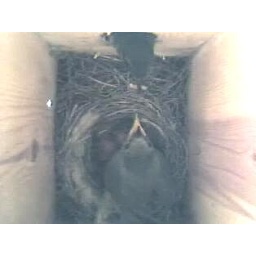
Male feeding female in the nest box 04-01-07